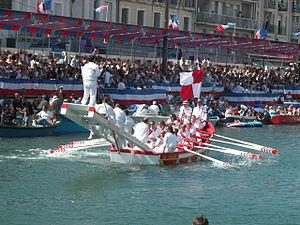
Joutes de la Saint-Louis 2005 - Photo personnelle.
Le Grand Prix de la Saint-Louis est une compétition de joute nautique de méthode languedocienne qui se tient chaque année à Sète depuis 1743. Les premières joutes nautiques à Sète datent du 29 juillet 1666 à l’occasion de l’inauguration du port. La 270ᵉ édition de cette épreuve s'est tenue du 23 au 28 août 2012.
La Joute nautique de méthode languedocienne est un sport pratiqué dans les villes de l’Hérault et dans une ville du Gard. La méthode languedocienne est l'une des cinq variantes de joute nautique reconnues par la Fédération française de joute et de sauvetage nautique.